Ng Eng Teng

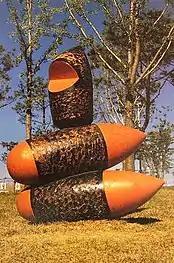

The night of September 4, 1970 marked the beginning of his career as a full-time sculptor, with the inception of his first solo exhibition at the lecture hall of the National Library. The 5-day exhibition was officially opened by the Minister of State for Labour Mr Sia Kah Hui, and jointly sponsored by Singapore Art Society, Nanyang Academy of Fine Arts and the Society of Chinese Artists. Ng went on to have an illustrious career, becoming a renowned sculptor known in many parts of Asia and Australia and in 1981, his outstanding achievements and contributions to the Singapore art scene have garnered him the Cultural Medallion Award.